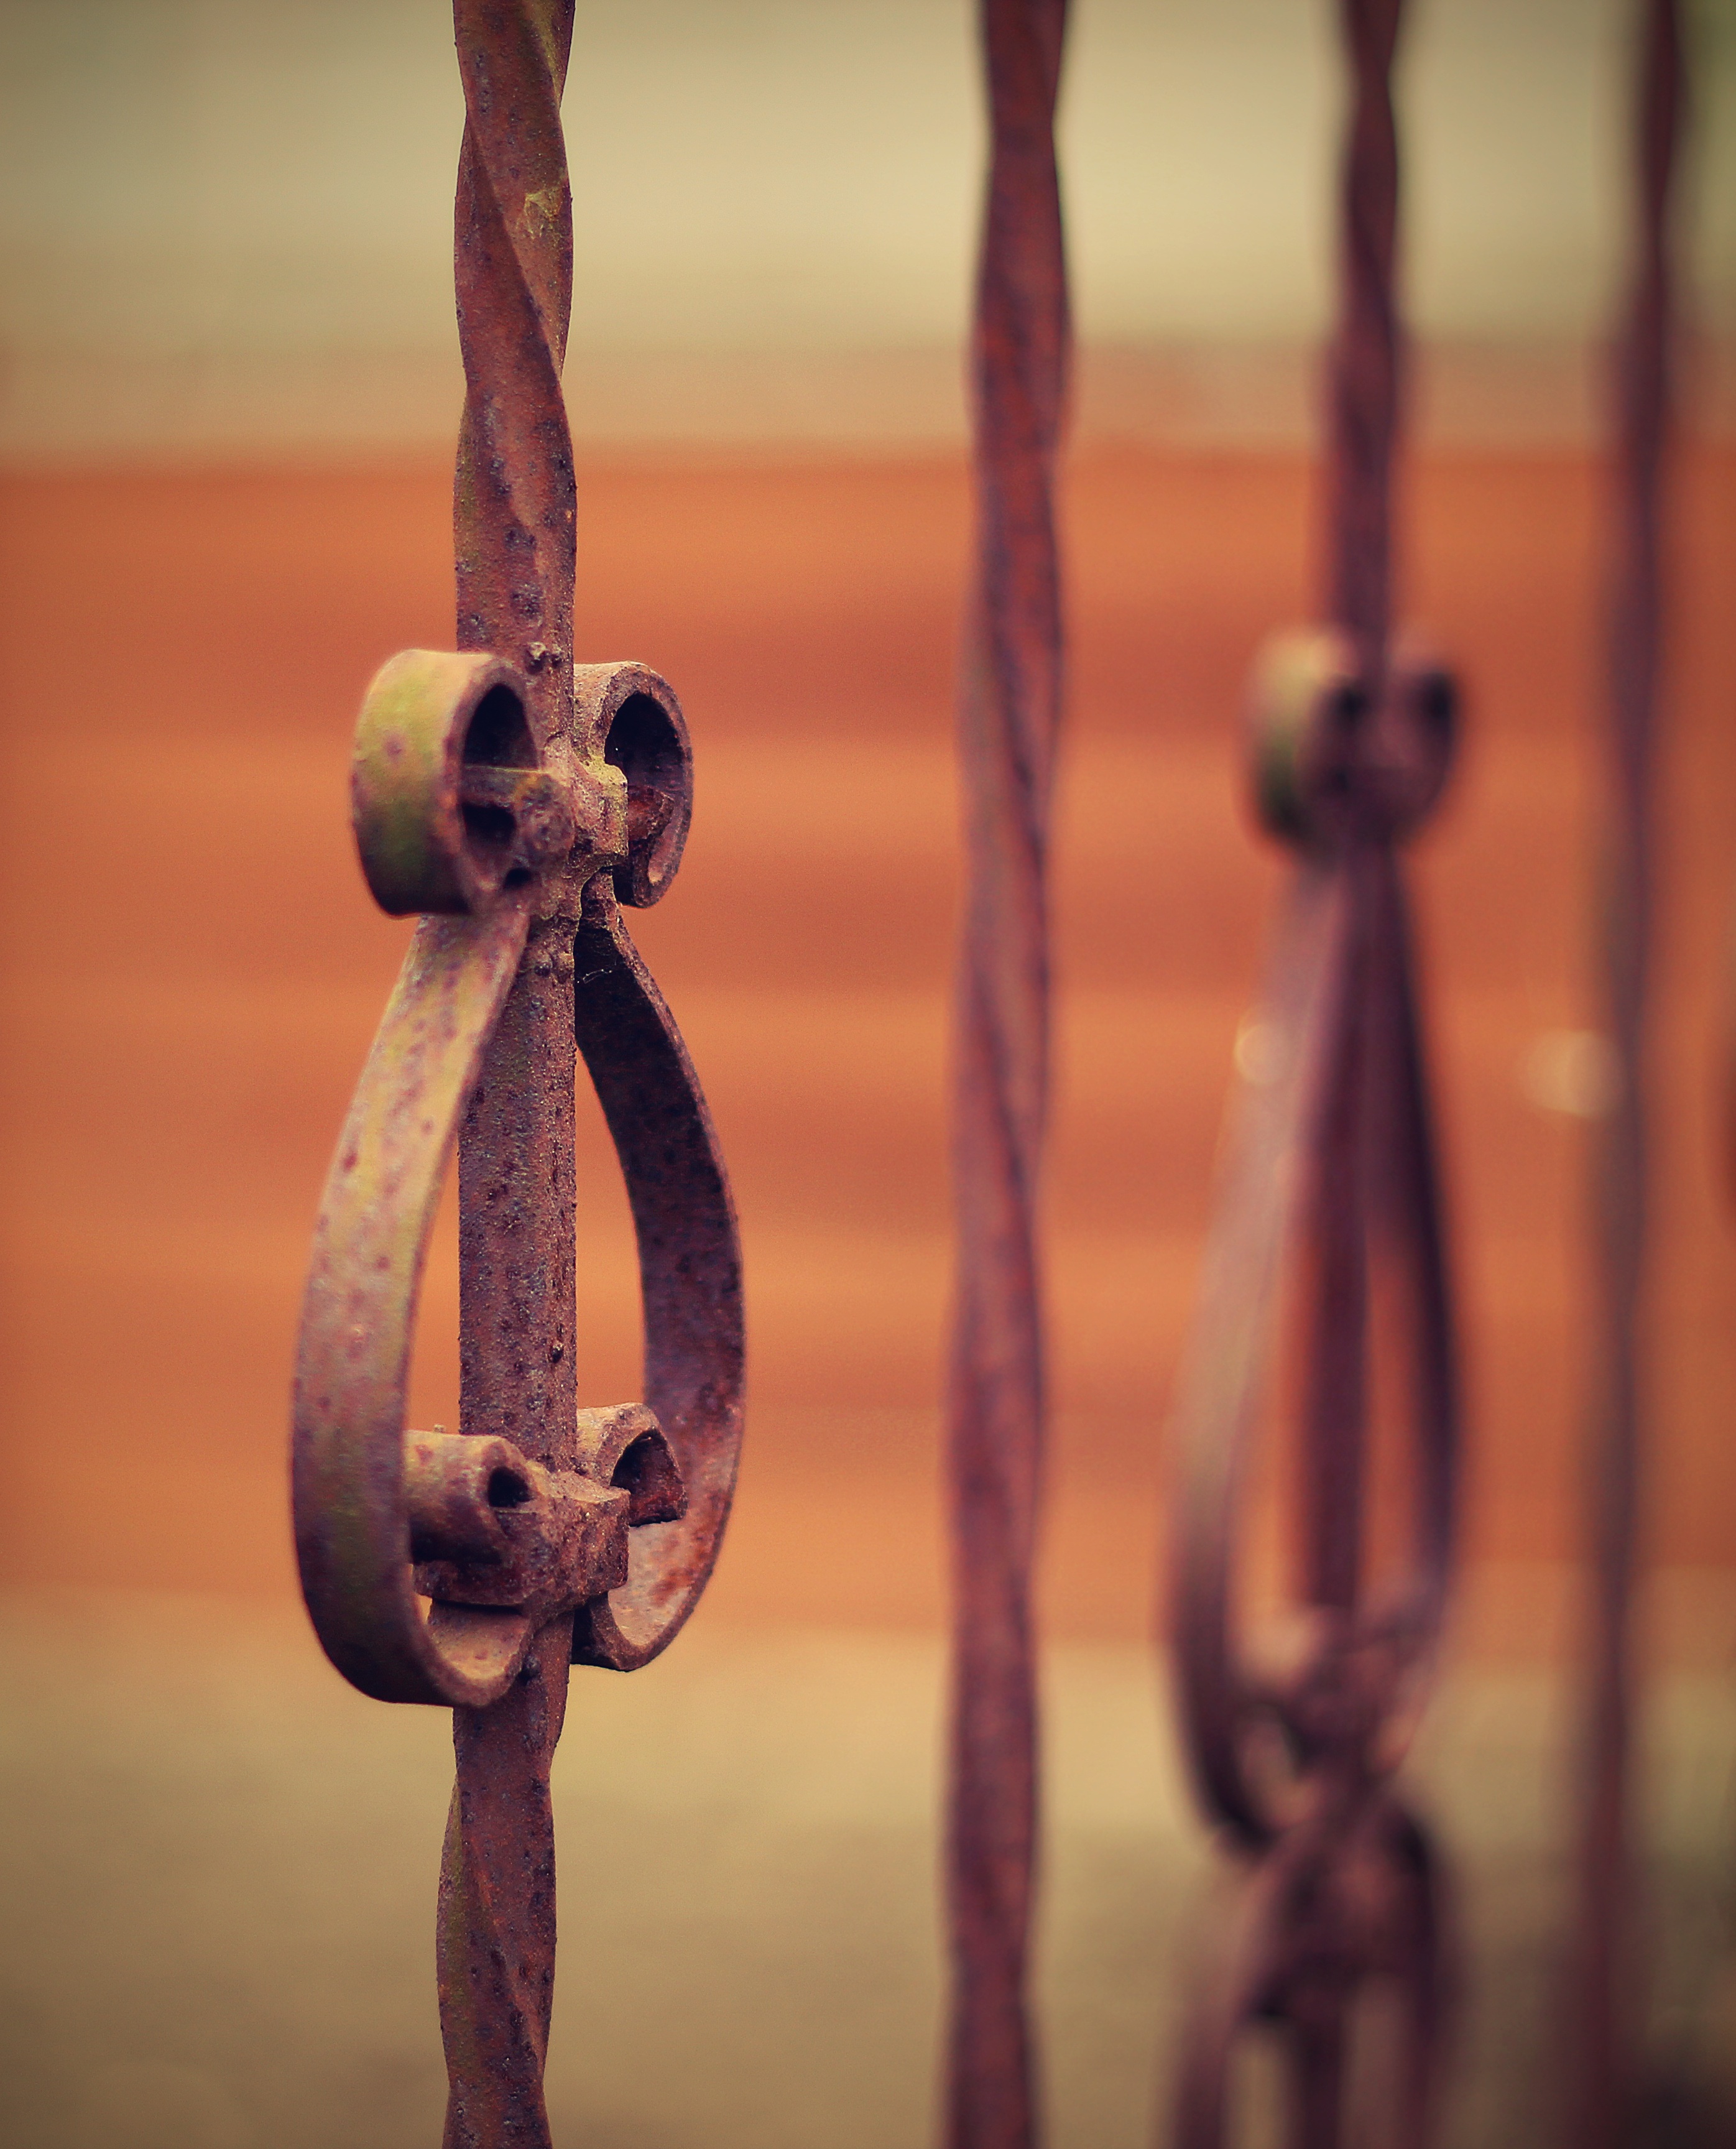
hand, architecture, wood, vintage, antique, house, texture, old, stone, steel, rust, decoration, railing, entrance, color, metal, fencing, cemetery, black, garden, door, spike, close up, background, design, temple, rusty, walls, photograph, front, iron, ornamental, carving, victorian, gateway, macro photography, forged, the safety of the, old iron fence, an ornate